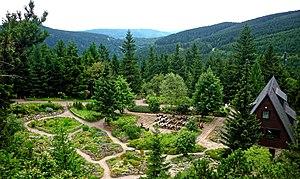
Le jardin botanique de Rennsteig est un jardin botanique situé en Allemagne à Rennsteig. Ce jardin, qui se trouve en forêt de Thuringe près d'Oberhof, est consacré à la flore alpine. Il s'étend sur sept hectares présentant plus de quatre mille espèces des montagnes d'Europe, d'Asie, d'Amérique du Nord et d'Amérique du Sud, de Nouvelle-Zélande et de la région arctique. Il est complètement recouvert de neige pendant 150 jours en moyenne.